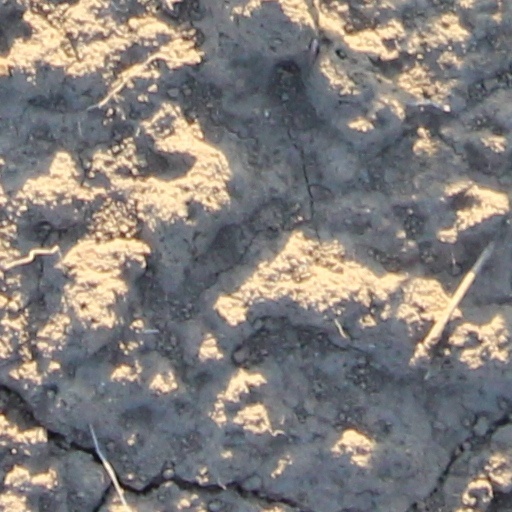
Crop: wheat